Shapeshifter (film)

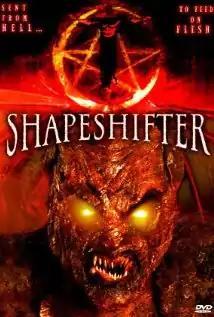
DVD cover

Shapeshifter is a 2005 horror film with supernatural elements created by the independent film group The Asylum. It was directed by Gregory Lemkin who also co-wrote the film.